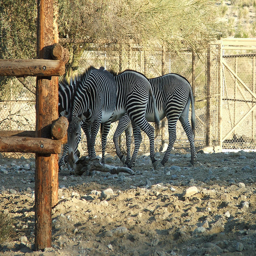
Zebra are standing in a rocky dirty enclosure.
Several zebras standing together sniffing at the ground.
Zebra's walking in the dirt of an enclosure.
Some animals that are in the dirt together.
A group of zebras is invesigating something on the ground.